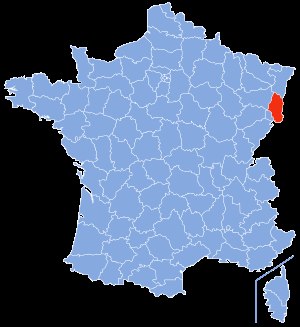
Haut-Rhin
Haut-Rhins placering
Haut-Rhin er et fransk departement i regionen Alsace. Hovedbyen er Colmar, og departementet har 708.025 indbyggere.